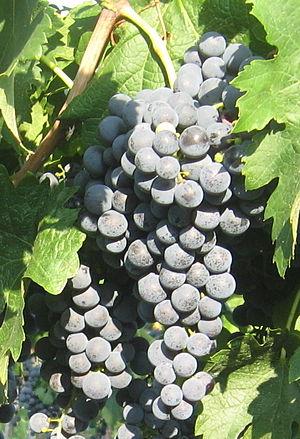
Le vignoble de Catalogne est une région viticole espagnole correspondant à la communauté autonome de Catalogne. Le vignoble de la Catalogne française appartient au vignoble du Languedoc-Roussillon.